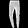
Label: Trouser